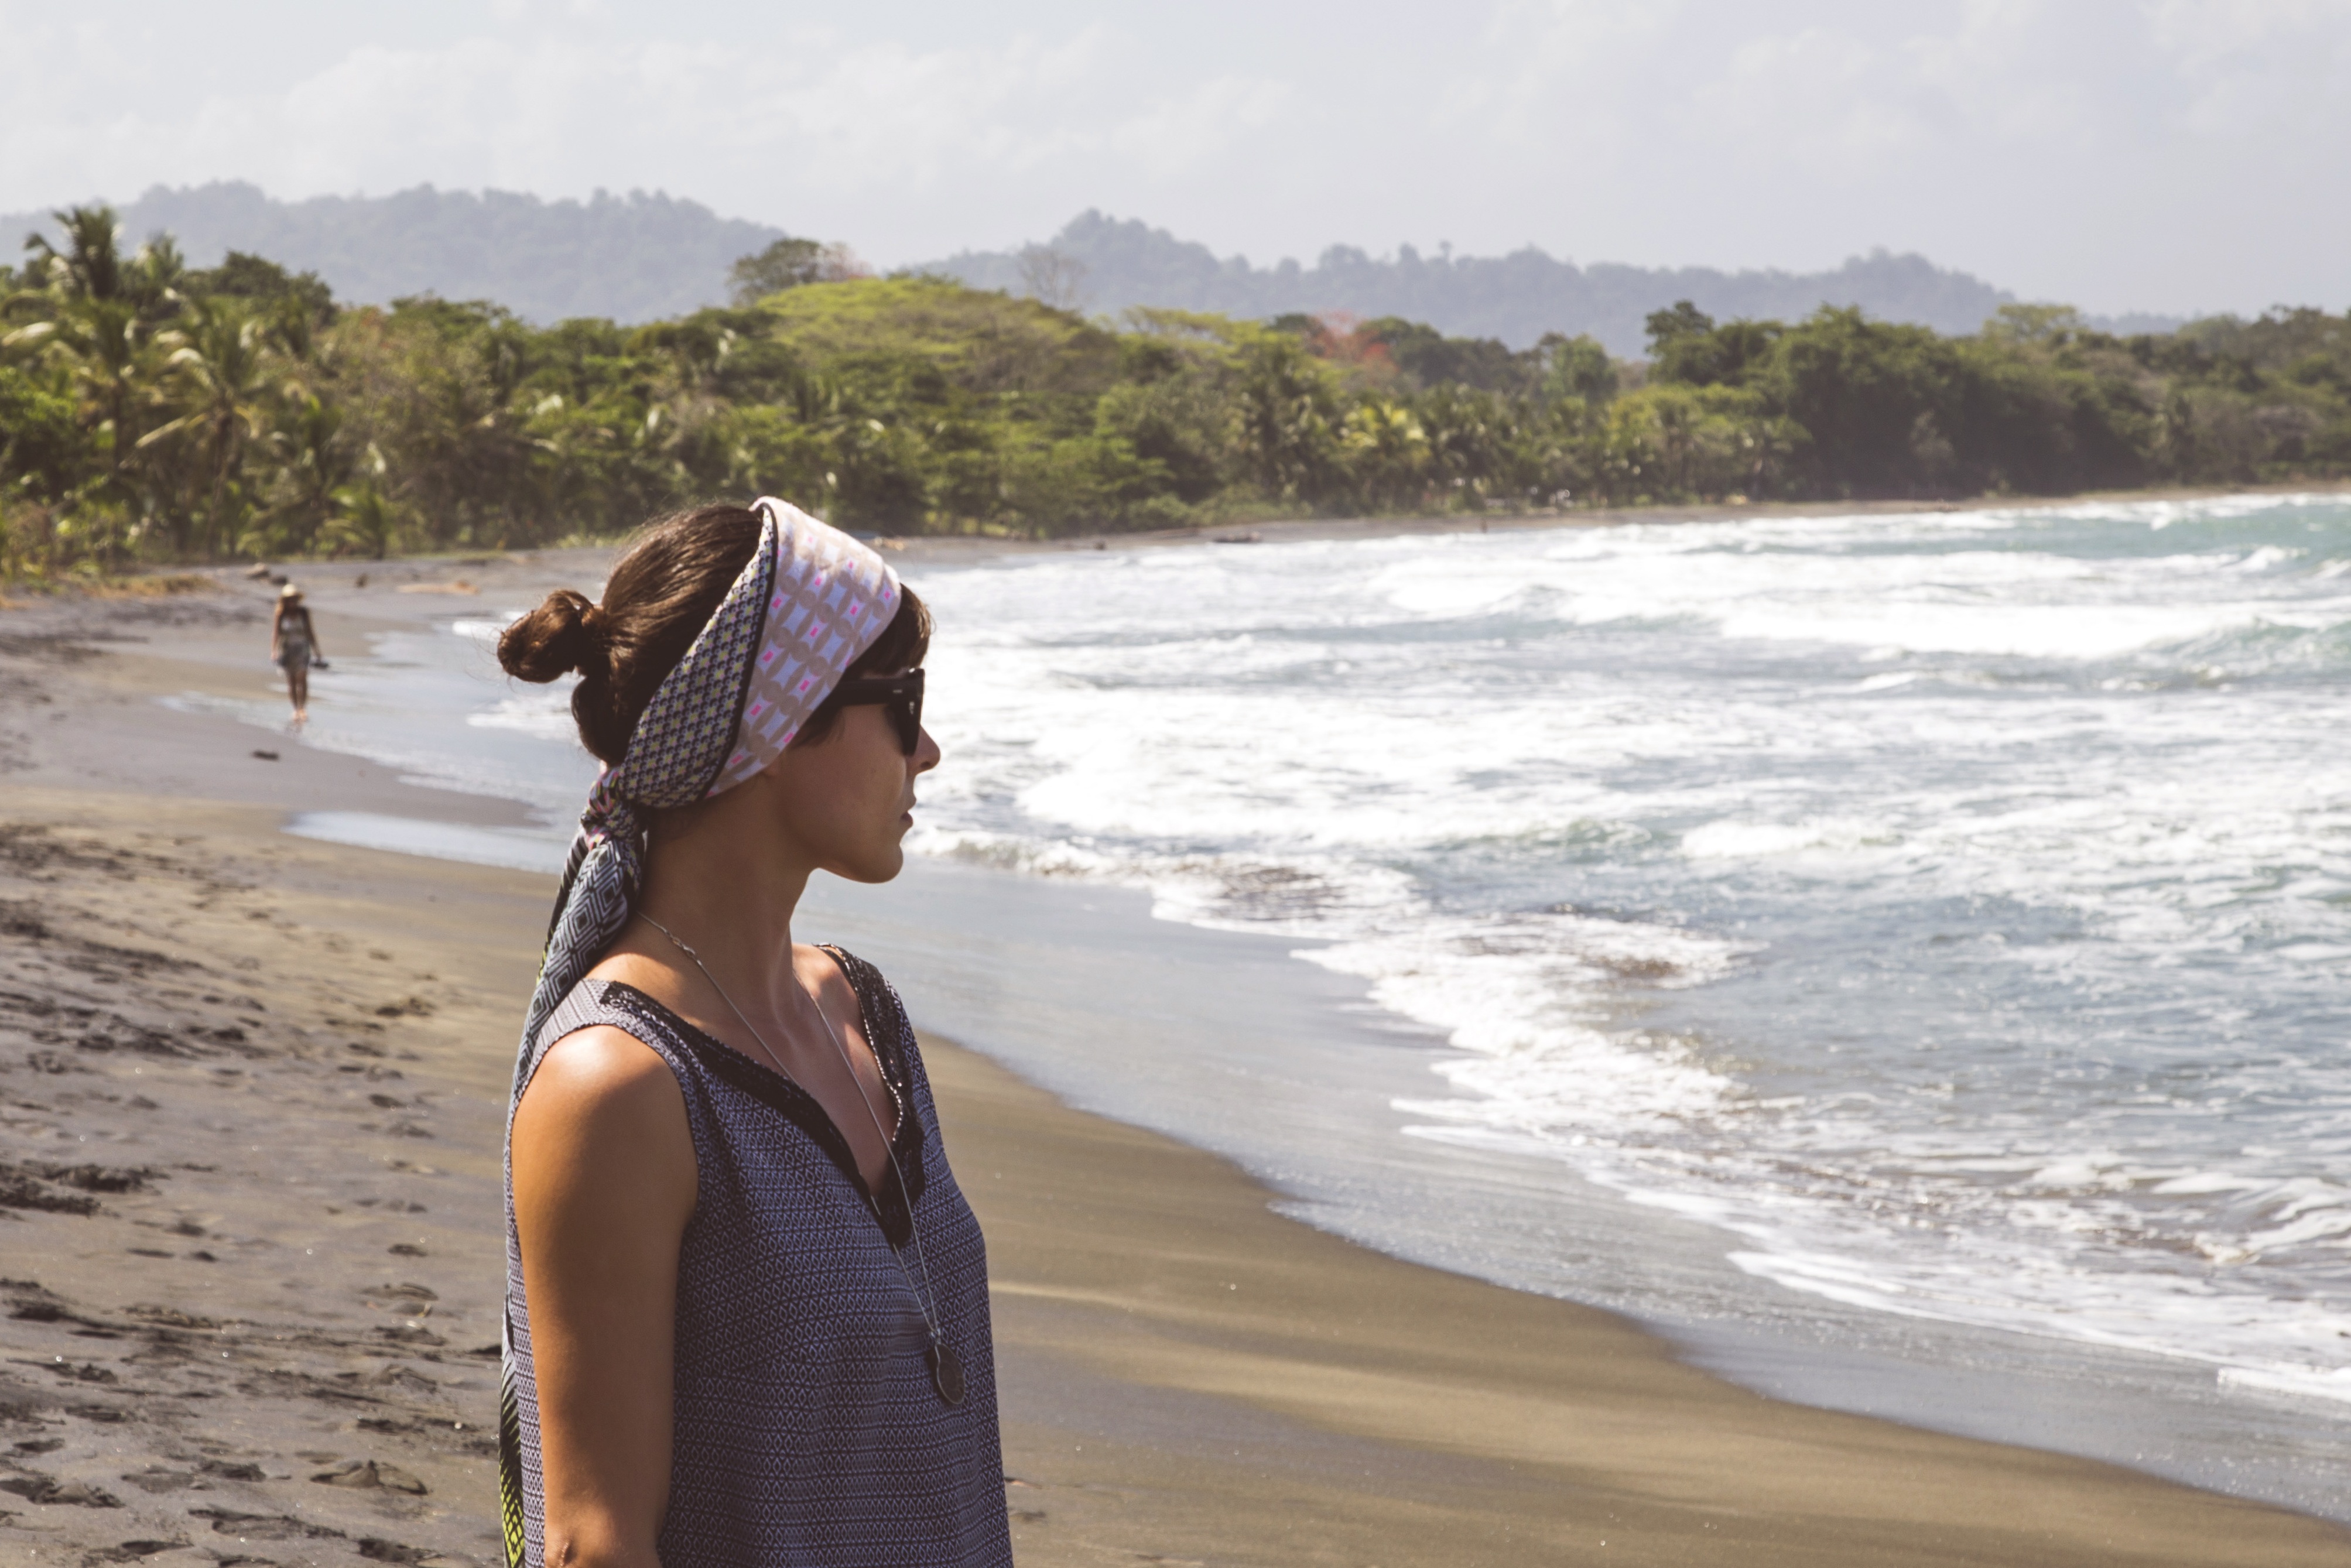
beach, sea, coast, water, sand, ocean, horizon, girl, woman, shore, wave, profile, vacation, travel, pattern, portrait, jungle, traveler, think, scarf, body of water, bun, waves, sunglasses, caribbean, top, serious, v neck